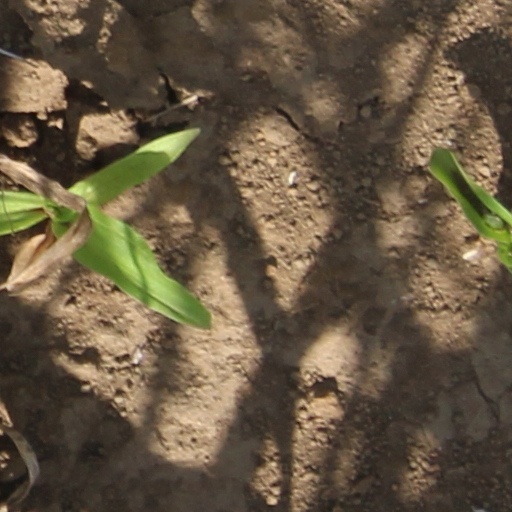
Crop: wheat